Karl von Bock und Polach

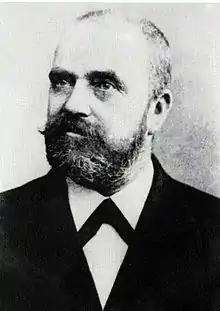
Karl von Bock und Polach

He was born in Mainz, Germany. He was elected as the Mayor of the city of Mülheim an der Ruhr in 1878 to 1895, where he died.